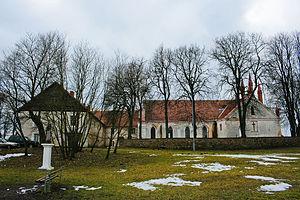
Le château de Senieji Trakai est un château situé à Senieji Trakai en Lituanie.